There Must Be an Angel (Playing with My Heart)

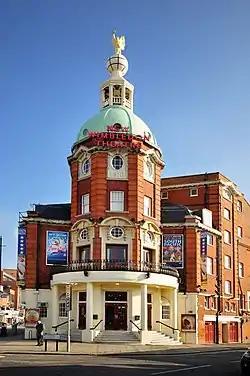
The accompanying music video was shot at New Wimbledon Theatre in London.

The music video for "There Must Be an Angel (Playing with My Heart)", directed by Eddie Arno and Mark Innocenti, was shot at New Wimbledon Theatre in London in June 1985. It portrays the court of Louis XIV of France (David A. Stewart) being entertained while watching a theatrical performance of Annie Lennox with a troupe of singing cherubs and angels (one of which is played by Steven O'Donnell).